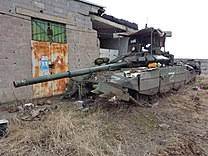
Label: Tank